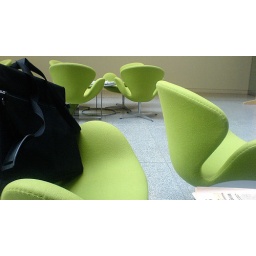
green chairs are growing in lowe's reception. lovely.